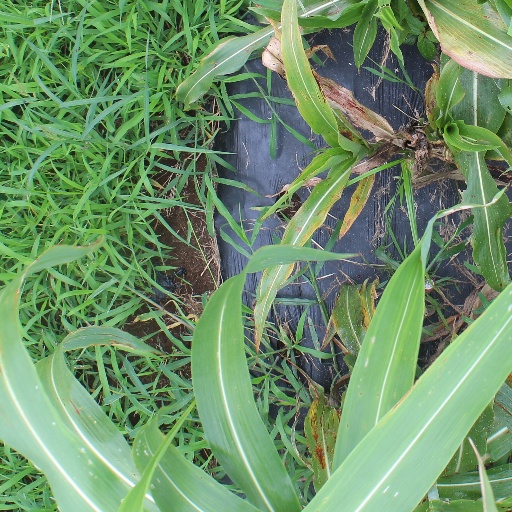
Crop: sorghum